My body, my choice

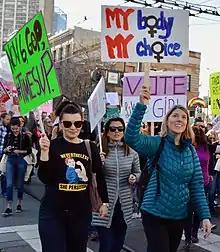
"My body / My choice" at Women's March San Francisco, January 2018

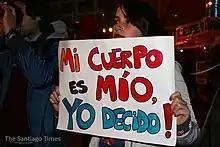
A demonstrator carries a placard that reads,""Mi cuerpo es mío Yo Decido"" ("My body is mine, I decide", during a pro-abortion march in Santiago, Chile, July 25, 2013.

My body, my choice is a slogan describing freedom of choice on issues affecting the body and health, such as bodily autonomy, abortion and end-of-life care. The slogan emerged around 1969 with feminists defending an individual's right of self determination over their bodies for sexual, marriage and reproductive choices as rights. The slogan has been used around the world and translated into many different languages. The use of the slogan has caused different types of controversy in different countries and is often used as a rallying cry during protests and demonstrations and/or to bring attention to different feminist issues.